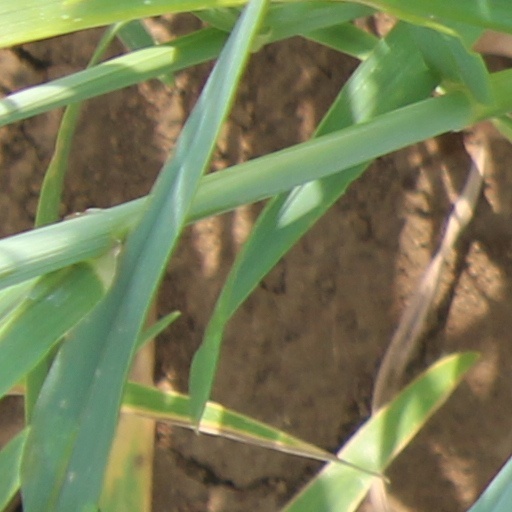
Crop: wheat